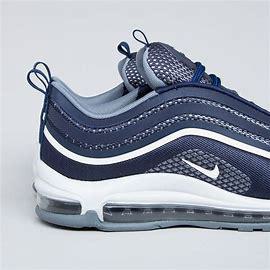
Brand: Nike
Model: Air Max 97 Ultra 17